Alexander Lukashenko

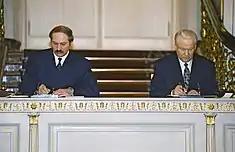
Official ceremony of signing Treaty on Establishing Russian-Belarusian Union at the Kremlin Palace, between the Russian President Boris Yeltsin and Belarusian President Lukashenko, 1997

In the summer of 1996, deputies of the 199-member Belarusian parliament signed a petition to impeach Lukashenko on charges of violating the Constitution. Shortly after that, a referendum was held on 24 November 1996 in which four questions were offered by Lukashenko and three offered by a group of Parliament members. The questions ranged from social issues, including changing the independence day to 3 July (the date of the liberation of Minsk from Nazi forces in 1944) and the abolition of the death penalty, to the national constitution. As a result of the referendum, the constitution that was amended by Lukashenko was accepted and the one amended by the Supreme Council was voided. On 25 November, it was announced that 70.5% of voters, of an 84% turnout, had approved the amended constitution. The US and the EU, however, refused to accept the legitimacy of the referendum.